Uniregistry

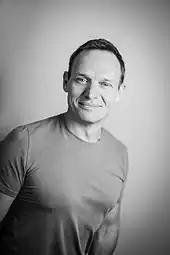
Founder Frank Schilling

In February 2014, the company launched its first two top-level domains, .sexy and .tattoo. That same month, Uniregistry reached a private agreement with Donuts whereby Uniregistry would own the extensions .audio and .juegos ("games", in Spanish) and Donuts would own .auction, .furniture, and .gratis. Uniregistry won .click, .hosting, and .property in April 2014. The company launched the top-level domains .audio, .hiphop, and .juegos in September 2014. It acquired .flowers for an undisclosed amount that same month, beating out Donuts, Minds + Machines, and 1-800-Flowers. In November 2014, the registrar began accepting the cryptocurrency Topcoin to pay for domain name registrations, inbound transfers, and renewals across its extensions; it was discontinued in 2018. The company released .click, .diet, .help, .hosting, and .property during the Thanksgiving holiday week in 2014.